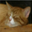
Label: cat